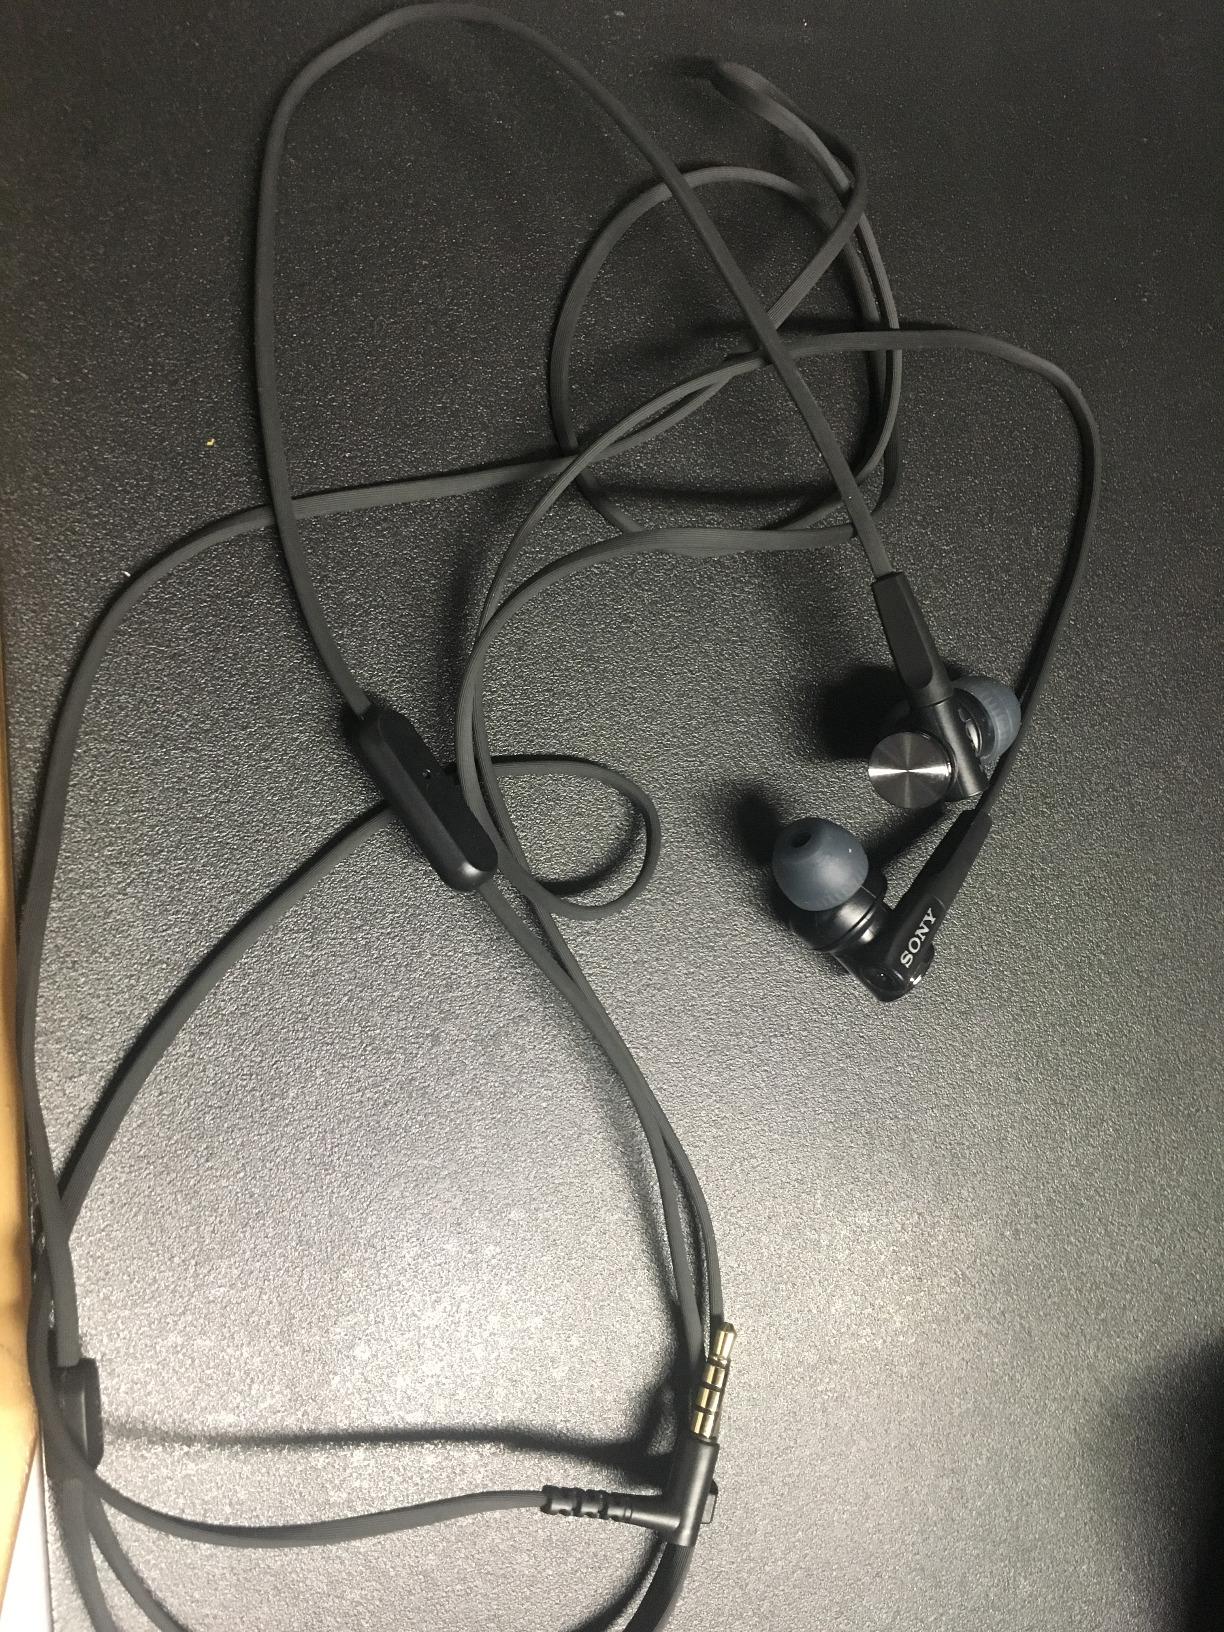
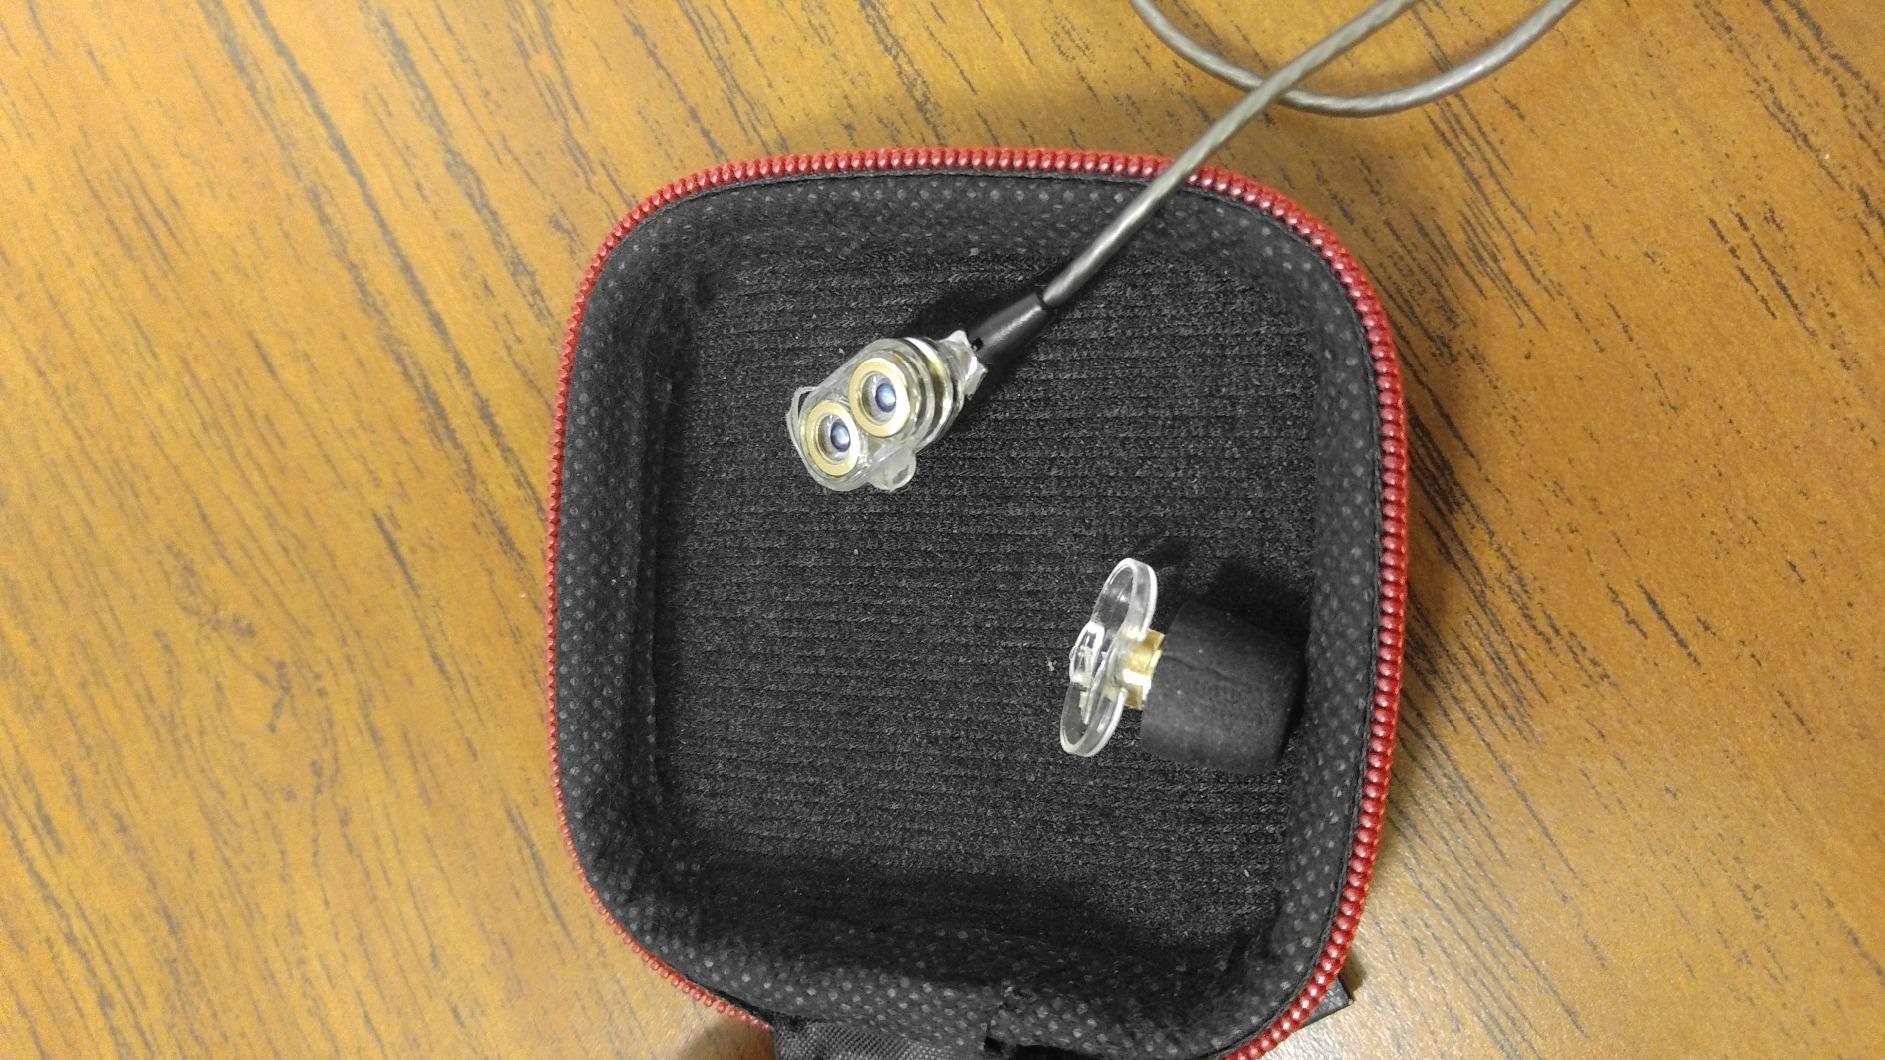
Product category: headphones
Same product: no